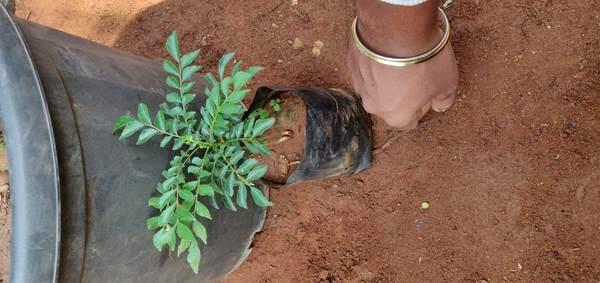
Plant: Curry_Leaf